Star Trek: Picard season 1

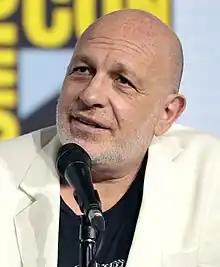
Co-creator Akiva Goldsman directed the last two episodes of the season

Executive producer Akiva Goldsman directed the last block comprising episodes nine and ten, which Chabon considered to be a two-part season finale. Goldsman filmed the two episodes as one and considered them to be almost arbitrarily split into two parts, feeling that this was mainly done to have a ten-episode season rather than for any story-based reasons. The production rented a parking lot on which a set for the androids' settlement was built. They ultimately had to work around the set due to a heat wave, with location shooting in Malibu also used for the planet. A moment where Raffi and Seven touch hands, implying a romantic connection, was ad-libbed by Hurd and Ryan on set.